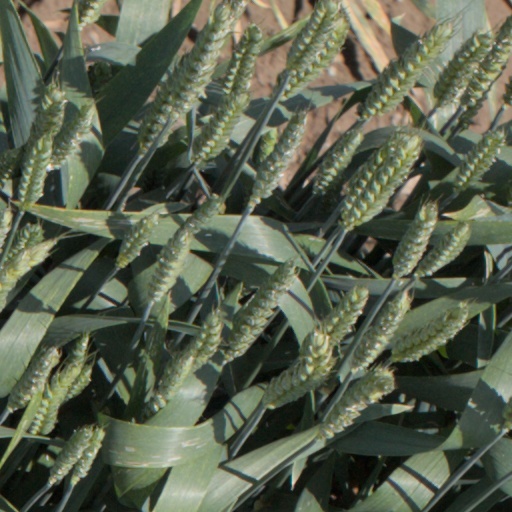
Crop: wheat